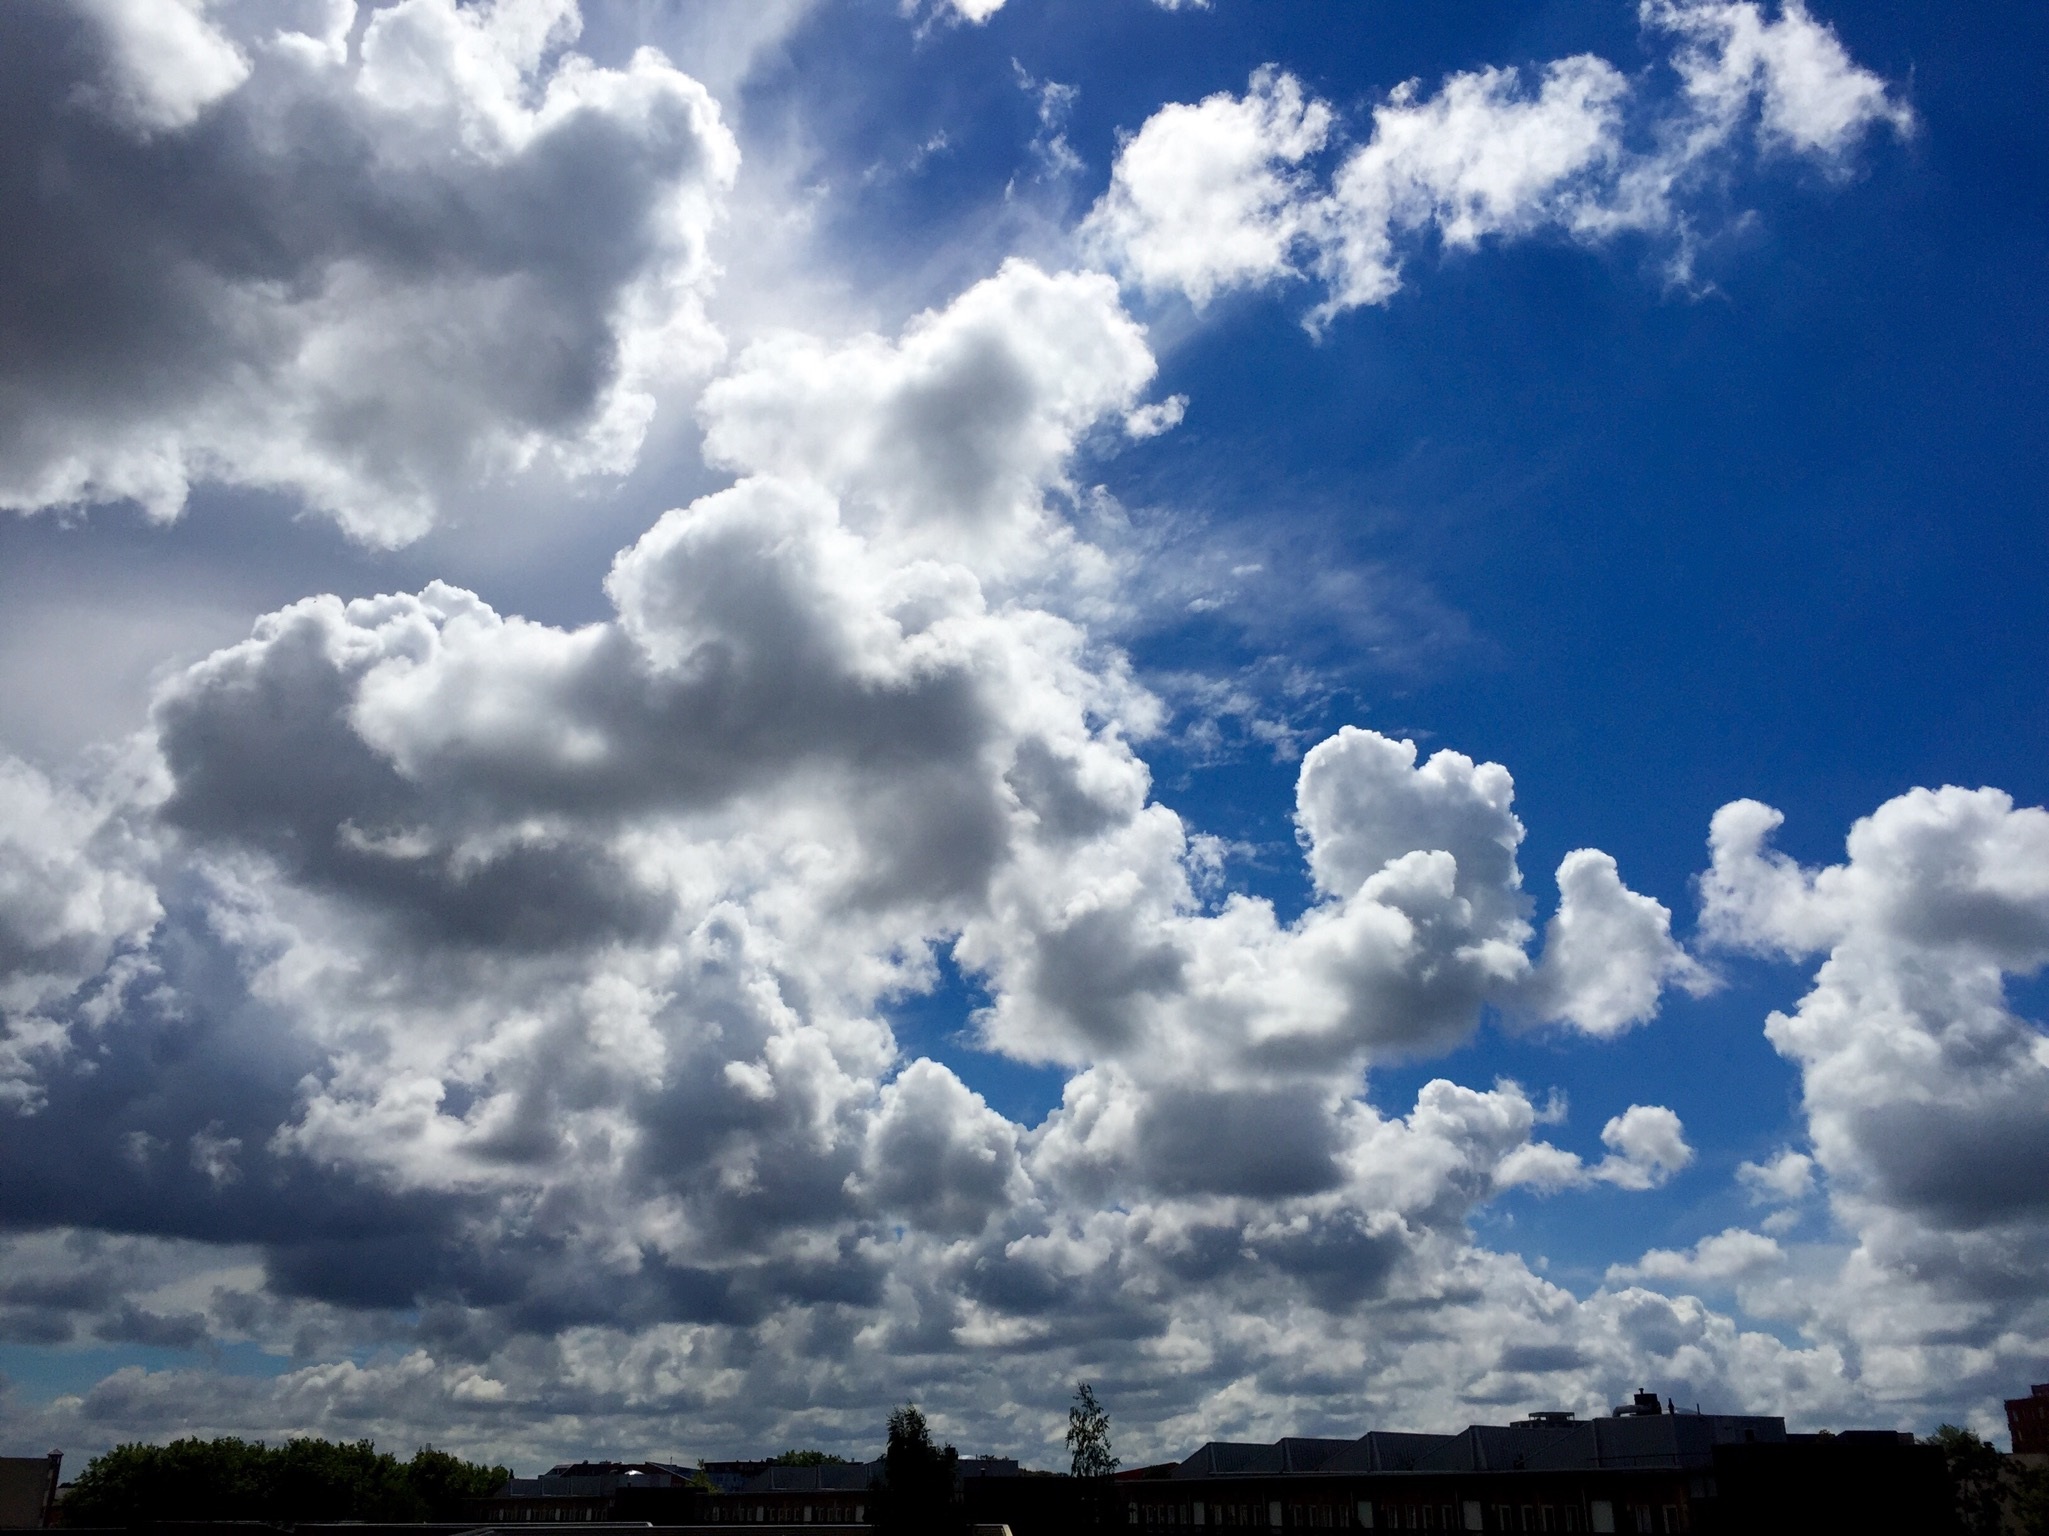
horizon, cloud, sky, sunlight, atmosphere, dusk, daytime, cumulus, skies, holland, clouds, meteorological phenomenon